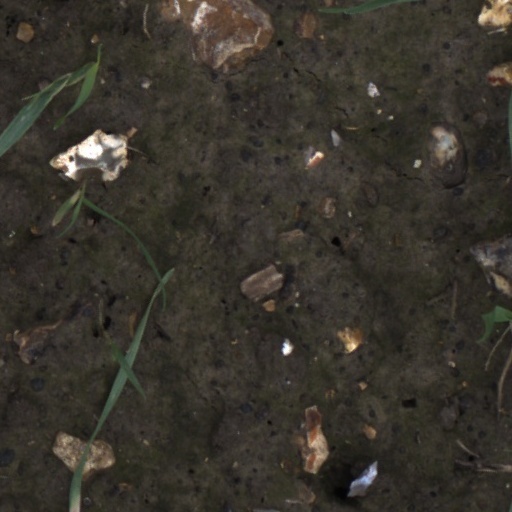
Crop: wheat